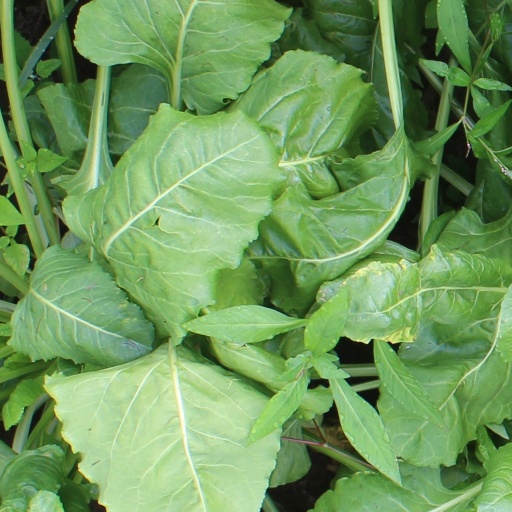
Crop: sugar beet